23rd AVN Awards

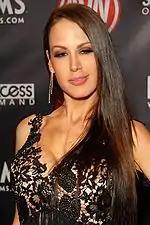
McKenzie Lee, Best New Starlet winner

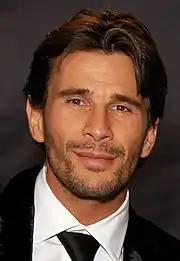
Manuel Ferrara, Male Performer of the Year winner

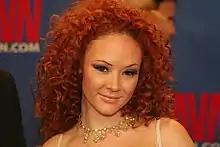
Audrey Hollander, Female Performer of the Year

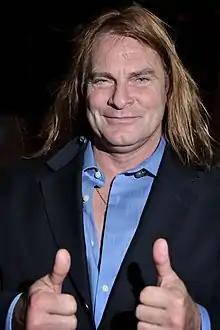
Evan Stone, Best Actor—Video winner

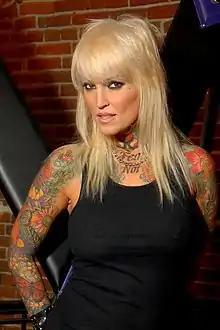
Janine Lindemulder, Best Actress—Video winner

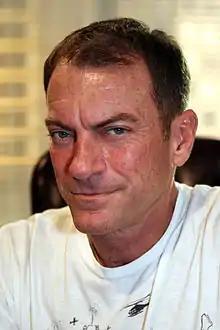
Randy Spears, Best Actor—Film winner

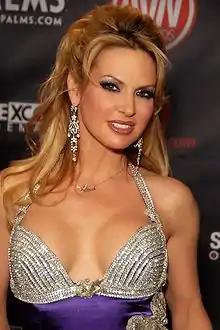
Savanna Samson, Best Actress—Film winner

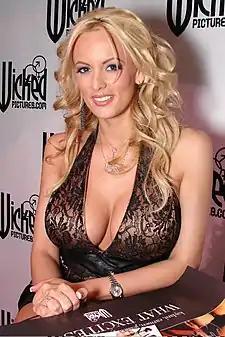
Stormy Daniels, Best Screenplay—Video winner and Best Supporting Actress—Video winner

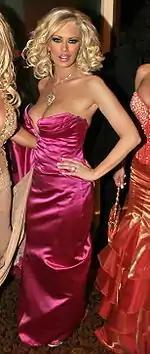
Jenna Jameson, Hall of Fame entrant

These awards were announced, but not presented, in two pre-recorded winners-only segments during the event. Trophies were given to the recipients off-stage: